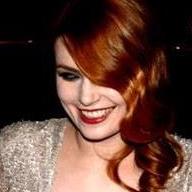
Age: 31